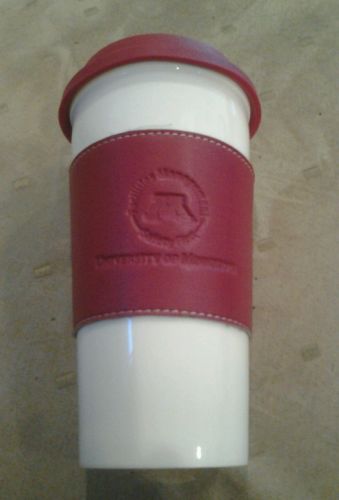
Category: mug